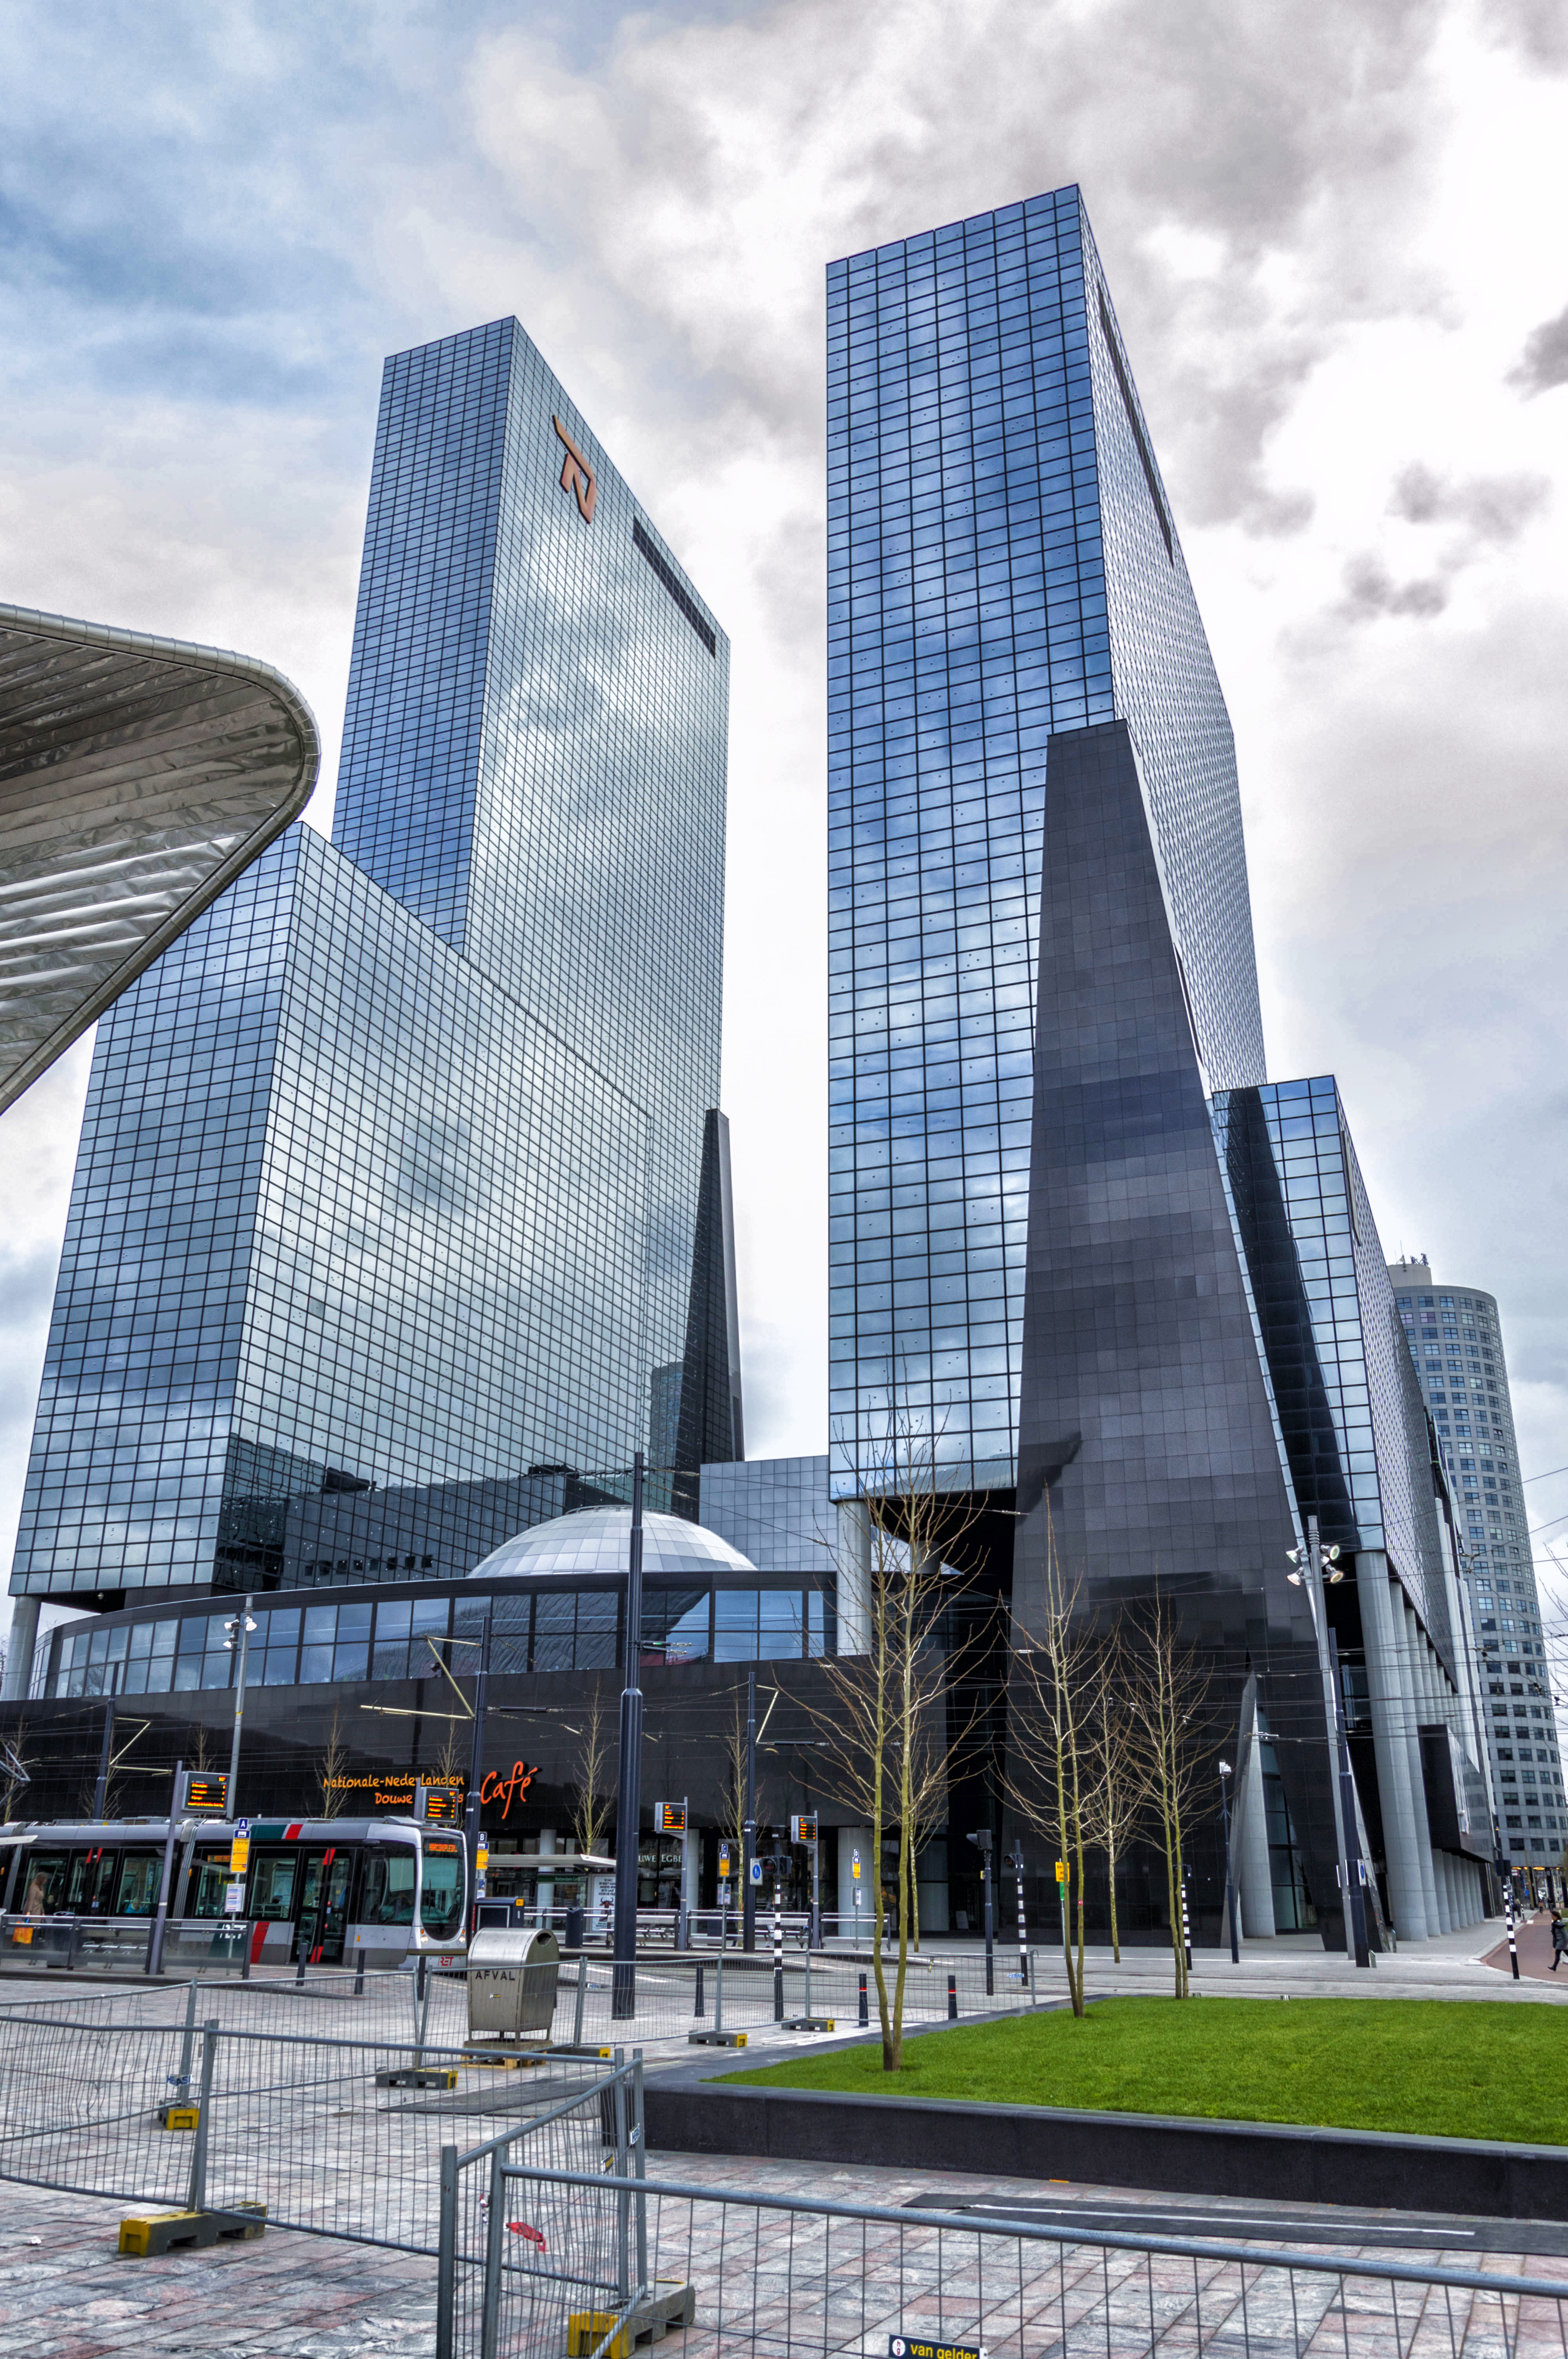
outdoor, architecture, skyline, photography, van, building, city, skyscraper, urban, train, photo, cityscape, downtown, tower, plaza, landmark, facade, nikon, tower block, holland, nederland, netherlands, rotterdam, de, nationalenederlanden, dutch, outdoorphotography, picture, photograph, fotos, foto, fotografie, pd, headquarters, centralstation, metropolis, paulvandevelde, pdvandevelde, padagudaloma, dordrecht, nederlandinfotos, urbanfotografie, pvdvfotografie, pdvandeveldedordrecht, nederlandsefotografie, dutchphotogaraphy, totallydutch, fotografienederland, hollandsefotografie, fotografieholland, nederlandsespoorwegen, velde, centraalstation, trein, dutchrailways, stationsplein, ing, weena, urban area, human settlement, metropolitan area